Beach 36th Street station

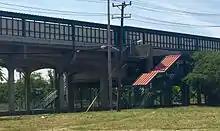
Stairs on the north side of Rockaway Freeway

This elevated station has two tracks and two side platforms. The station is served by the A train at all times and is between Beach 44th Street to the east (railroad south) and Beach 25th Street to the west (railroad north).